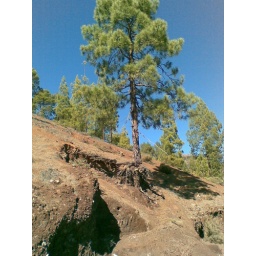
tree in the mountains